Raisin bread

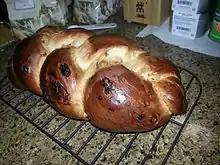
A loaf of raisin challa

European versions of raisin bread include the Estonian "kringel" and the Slovakian "vianočka" and "stafidopsomo" in Greece. A similar food is raisin challah, a traditional Jewish food for Shabbat and holidays. It has been suggested that Garibaldi biscuits were based on a raisin bread that was eaten by the troops of Italian general Giuseppe Garibaldi.